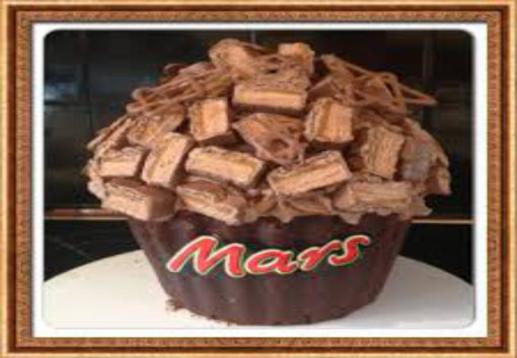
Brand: mars muffin
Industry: Food